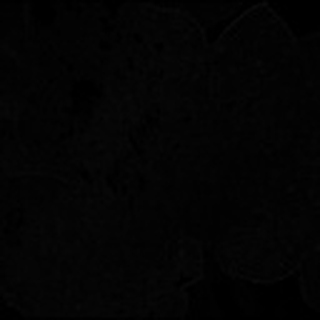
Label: cotton_powdery_mildew